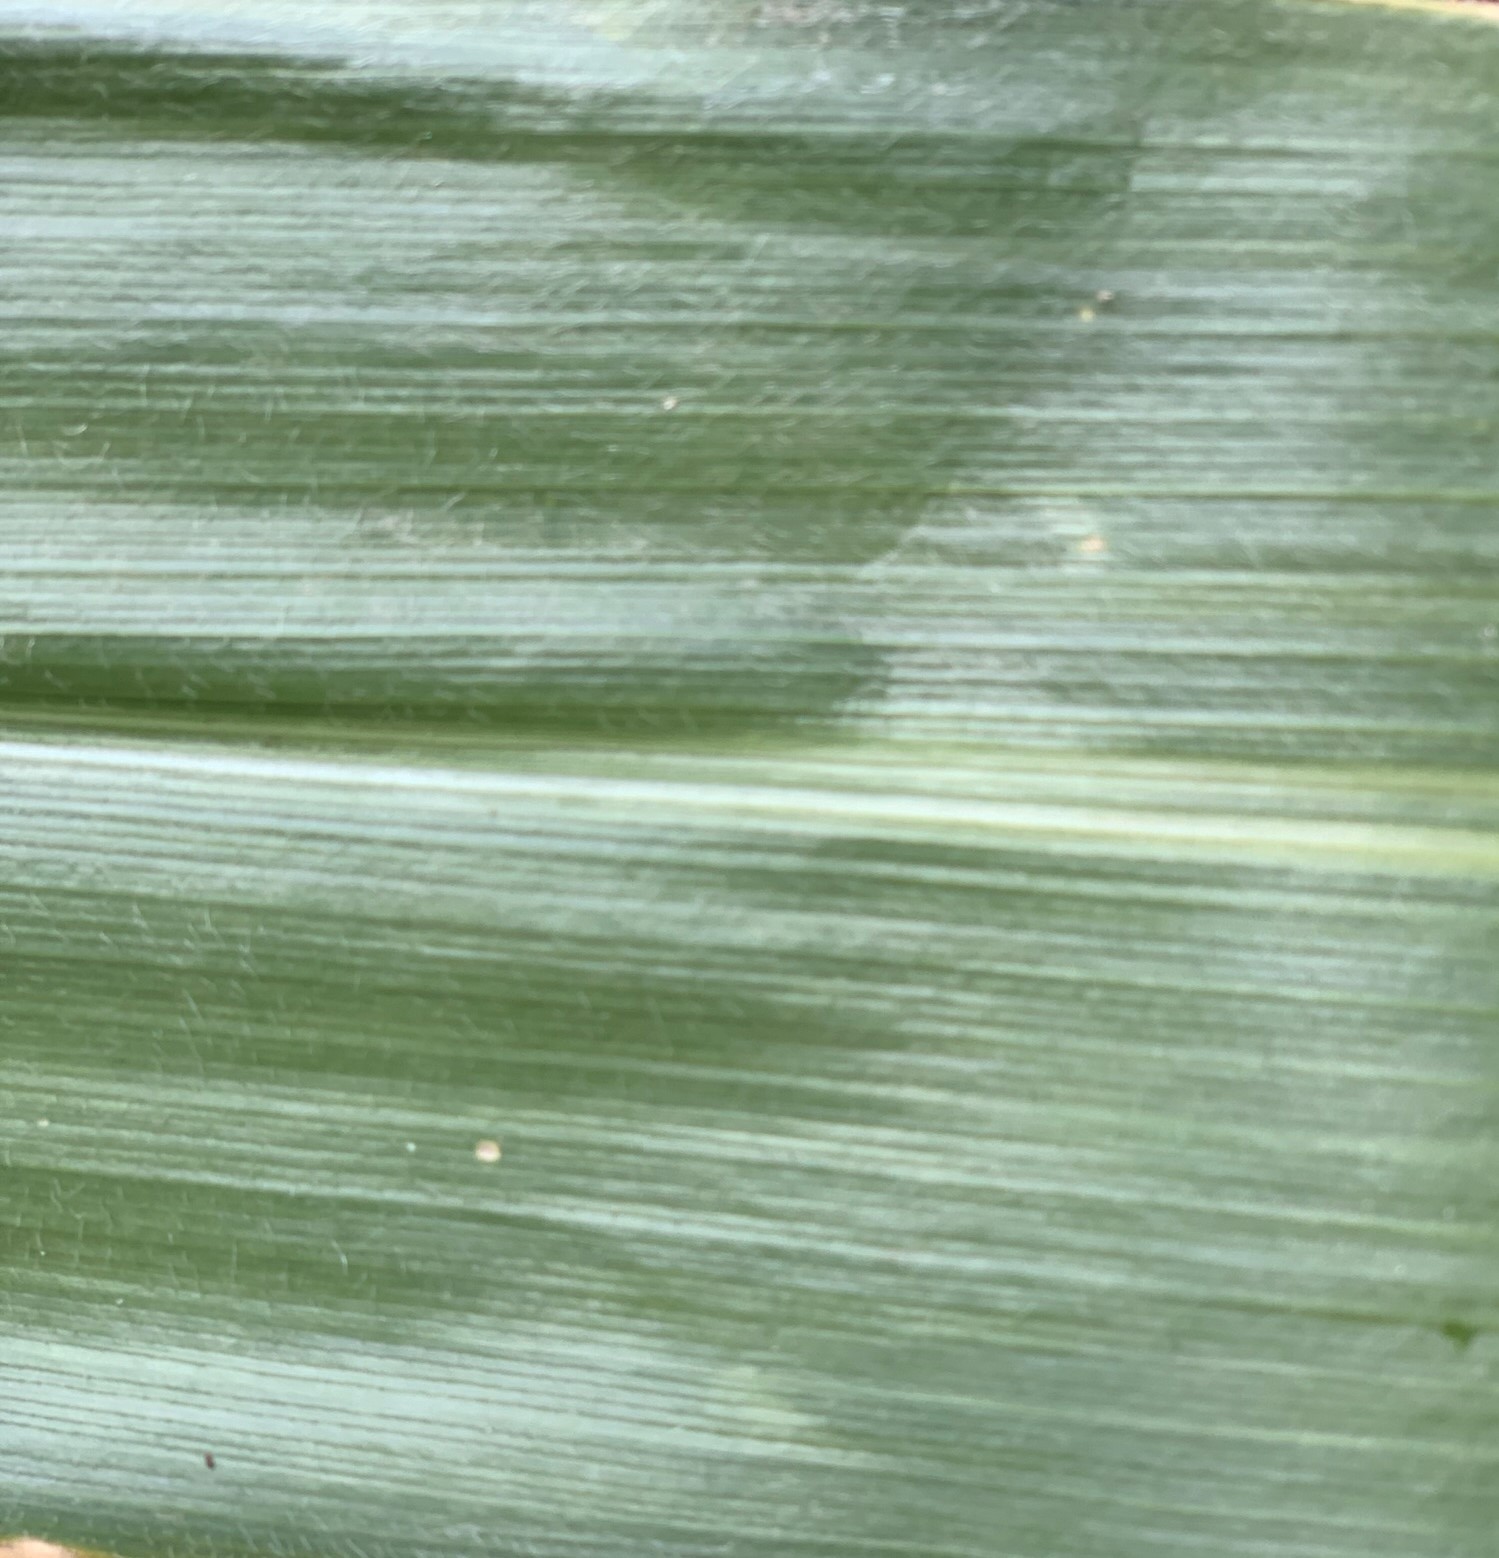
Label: Healthy